United States European Command

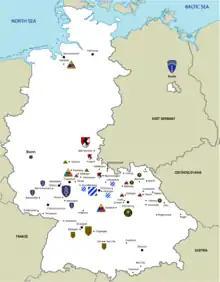
US Army units in West Germany, 1987

After the Korean War began, the perceived threat to Europe grew. In early 1951, NATO established Allied Command Europe. General Dwight D. Eisenhower was called from retirement to become the first Supreme Allied Commander Europe. The United States sent massive reinforcements to Europe to deter the Soviet Union.